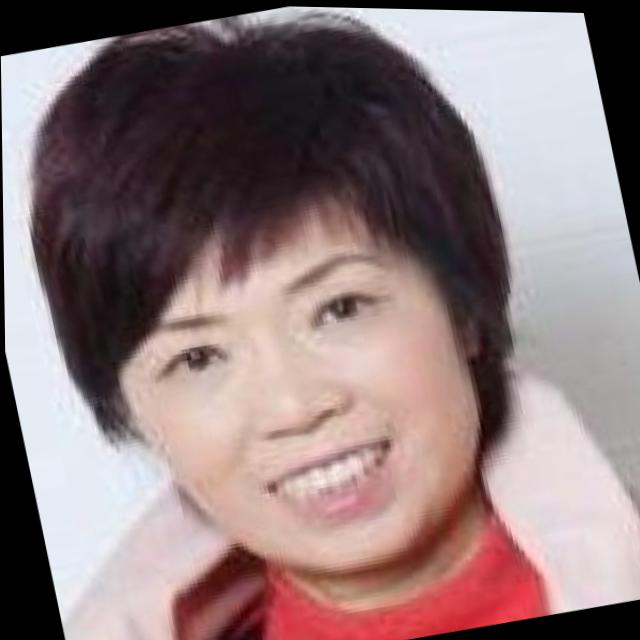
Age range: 21-44